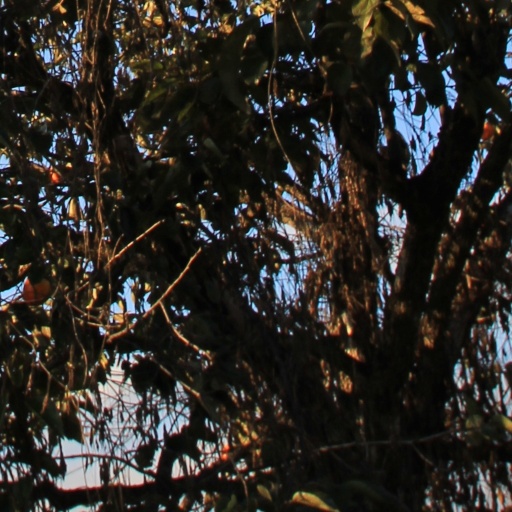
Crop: grape